WorkChoices

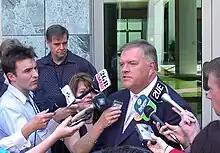
Kim Beazley in November 2005 declaring Labor will "oppose the Howard government's industrial relations legislation in every respect, at every stage until the next election"

The Bill passed through the House of Representatives on 10 November and was introduced into the Senate later that day by Special Minister of State, Senator Eric Abetz.